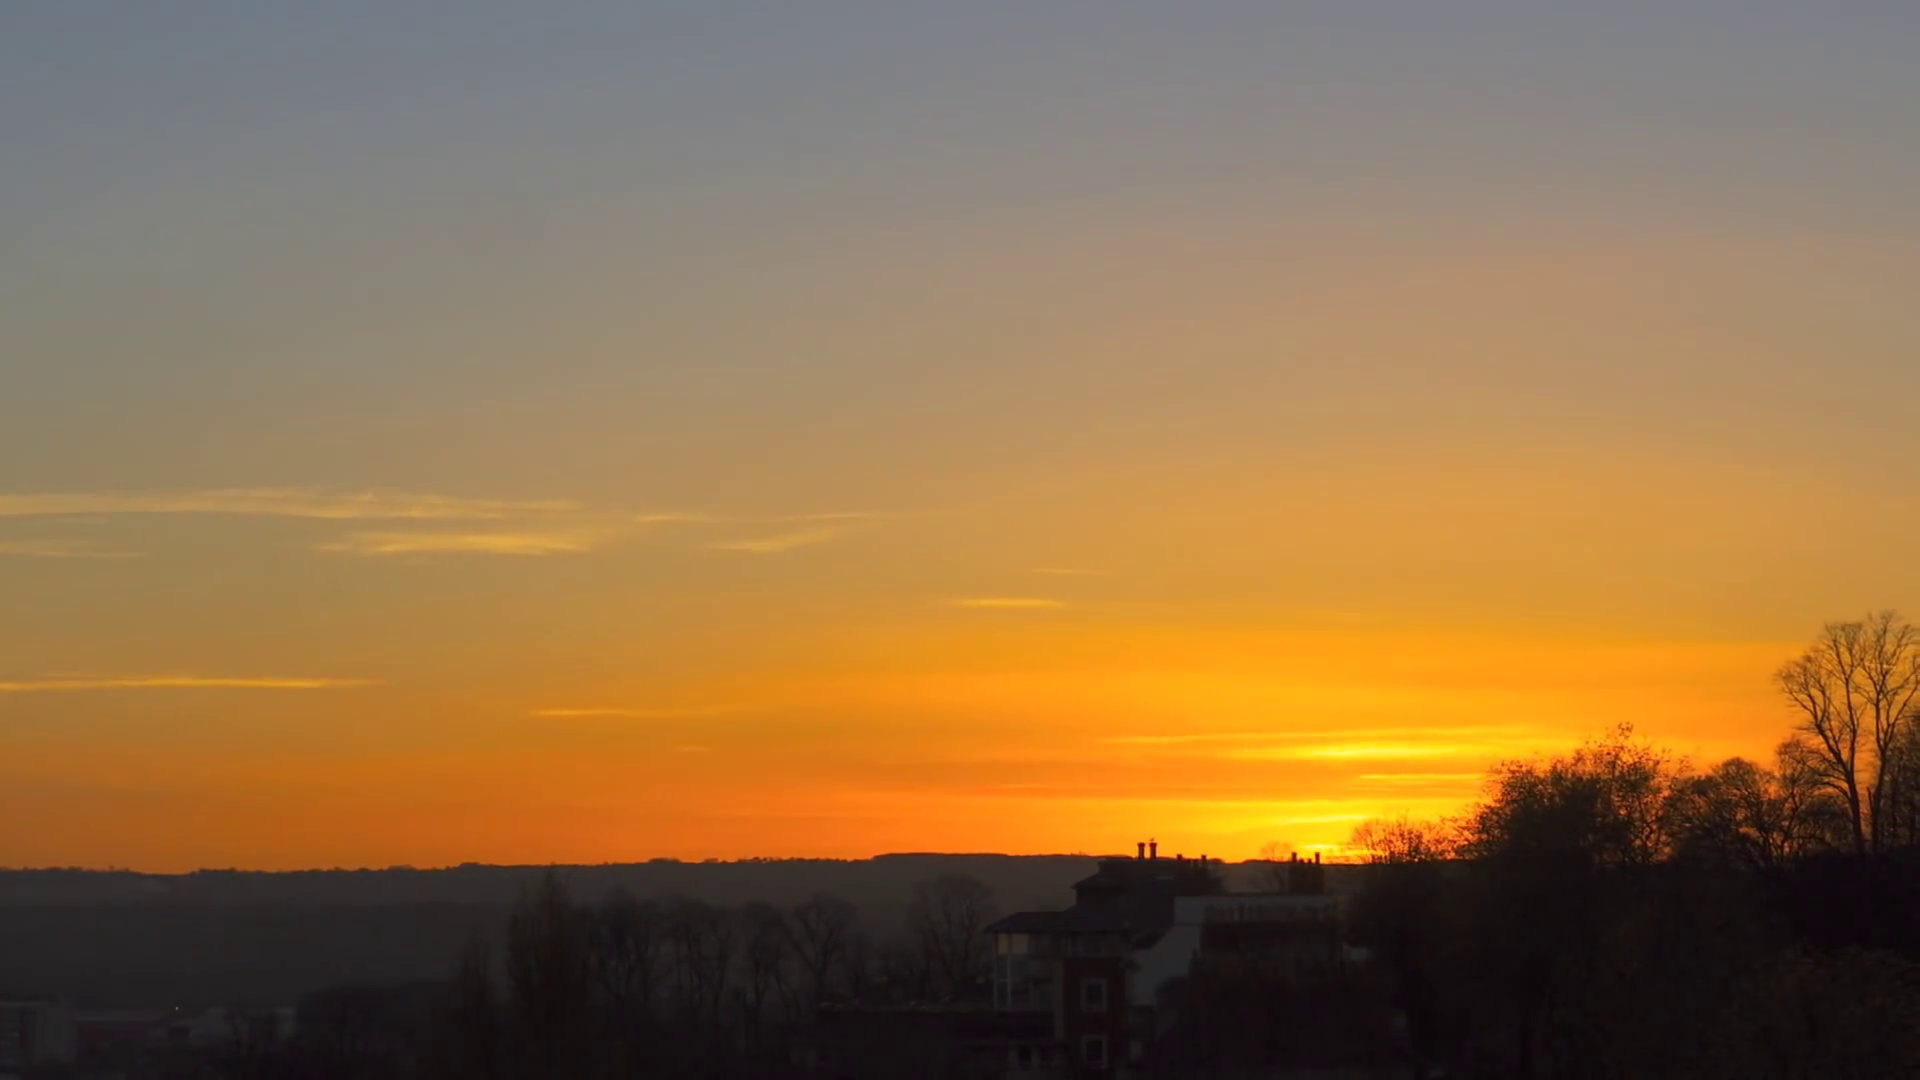
Fire: no
Smoke: no